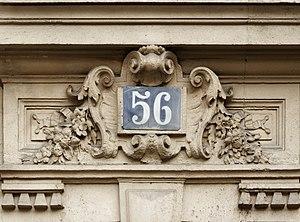
Dessus-de-porte du 56 boulevard de Magenta (Paris).